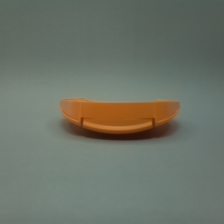
Color: red/orange/pink/fuchsia/brown
Cap type: flip-top cap